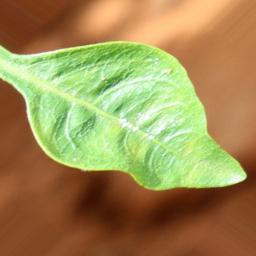
Label: healthy